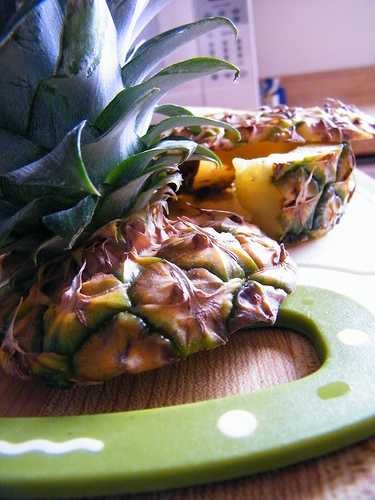
Label: Pineapple